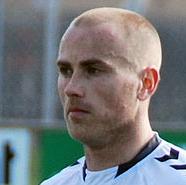
Age: 29